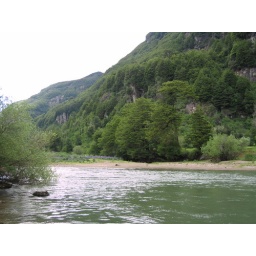
Rachel Barton Pine's honeymoon - a view of mountain in Southern Chile, as seen from our cruise ship